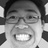
Emotion: happy